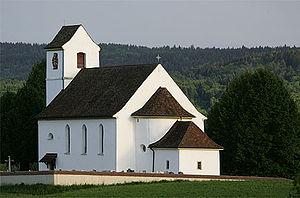
Roggenburg est une commune suisse du canton de Bâle-Campagne, située dans le district de Laufon.